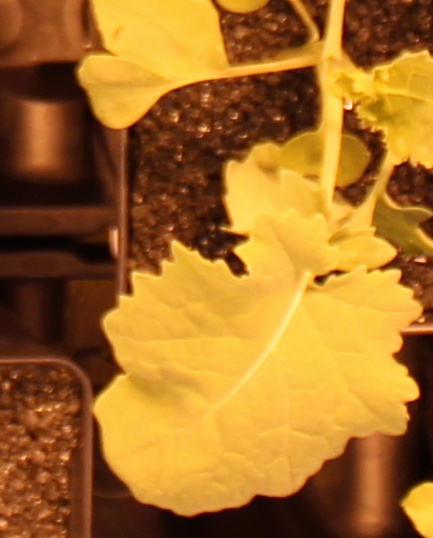
Label: Canola